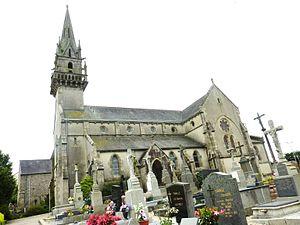
Saint-Thonan
Saint-Thonan [sɛ̃tɔnɑ̃] est une commune du département du Finistère, dans la région Bretagne, en France.
La liste des églises du Finistère recense de la manière la plus complète possible les églises, cathédrales et basiliques situées dans le département français du Finistère.